Grand Coulee Dam

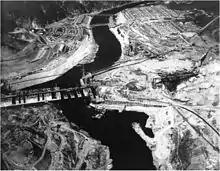
The east-side cofferdam after the west base was complete

Before and during construction, workers and engineers experienced problems. Contracts for companies to construct the various parts of the dam were difficult to award as few companies were sizable enough to fill them. This forced companies to consolidate. Native American graves had to be relocated and temporary fish ladders had to be constructed. During construction additional problems included landslides and the need to protect newly poured concrete from freezing. Construction on the downstream Grand Coulee Bridge began in and more considerable earth-moving began in August. Excavation for the dam's foundation required the removal of 22 million cubic yards (17 million m³) of dirt and stone.